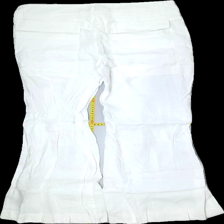
View: back
Type: Trousers
Category: Ladies
Brand: H&M
Colors: White
Material: 100% cotton
Size: 44
Price range: 100-150
Recommended usage: Reuse